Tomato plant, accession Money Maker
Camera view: tilt-top (135 deg); turntable rotation: 90 degrees
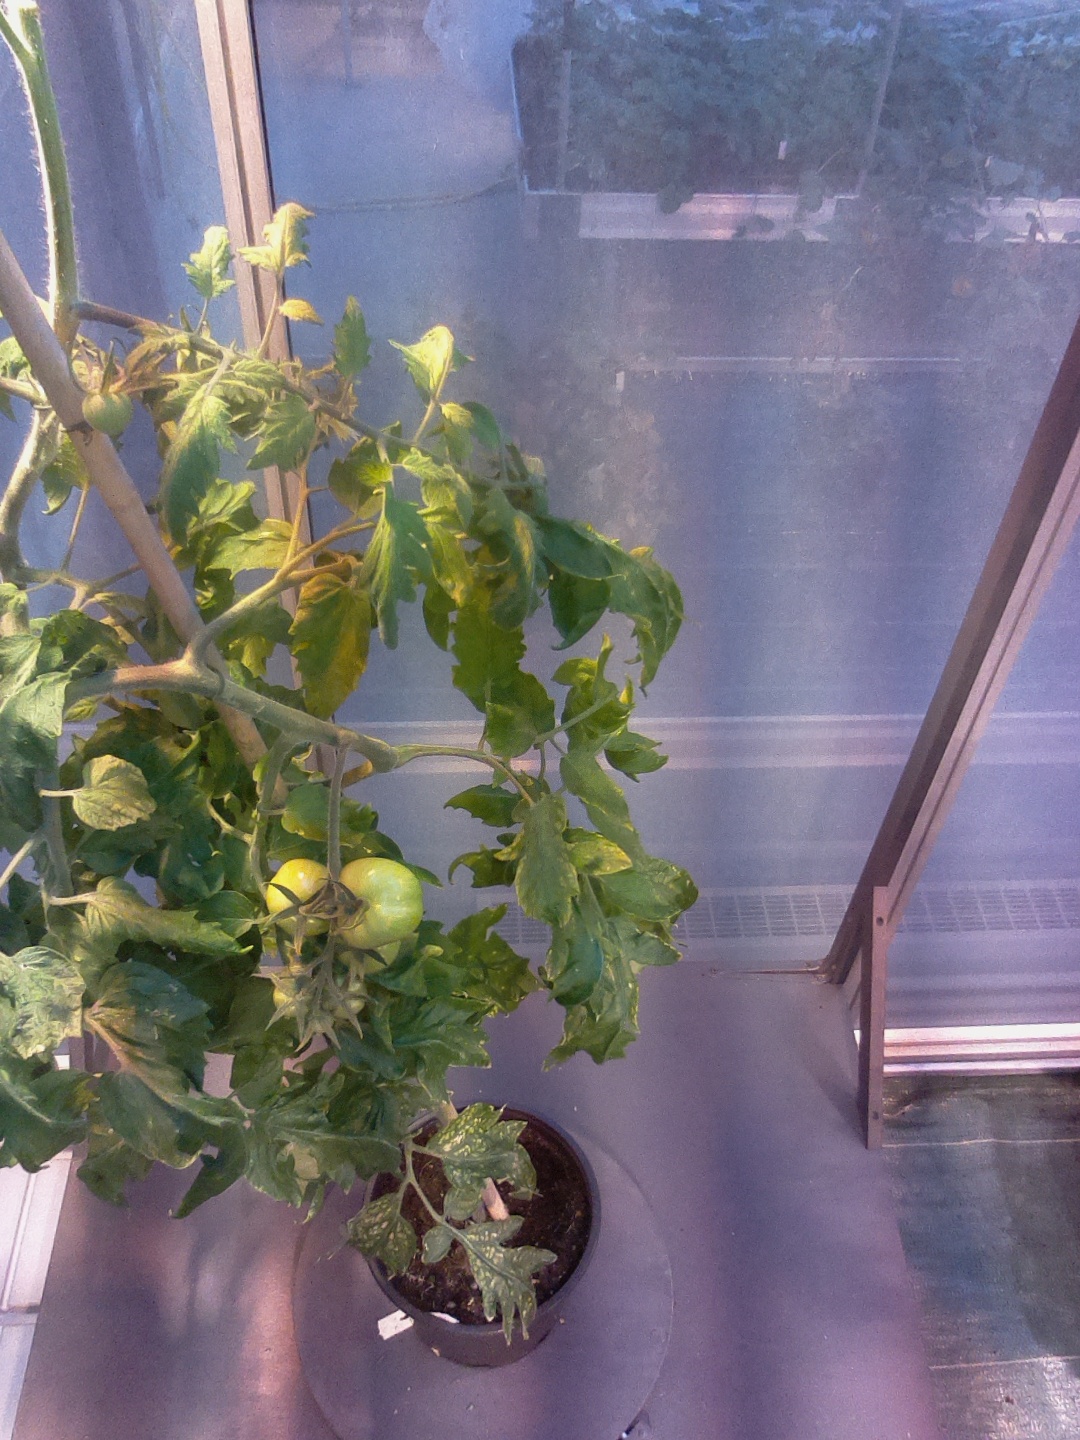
BBCH growth stage 76: 60%-70% of final fruit size